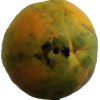
Label: papaya